Raunaq Kamdar

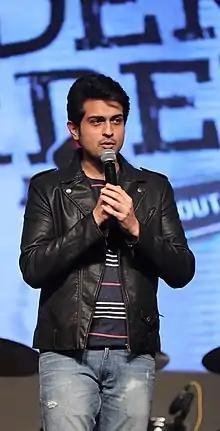
Kamdar at the trailer launch of "Order Order Out of Order" in 2019 at Ahmedabad

Raunaq Kamdar (born 1986) is an Indian actor known for his work in Gujarati cinema and Gujarati theatre.